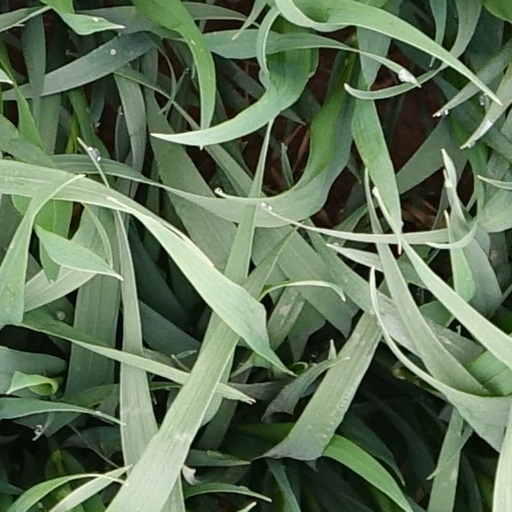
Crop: wheat